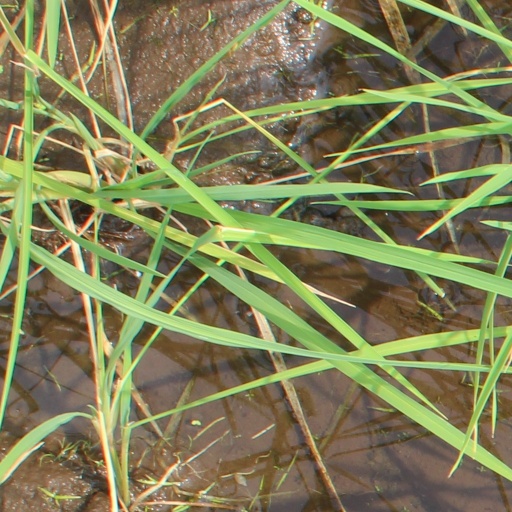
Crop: rice